Brief Rapture

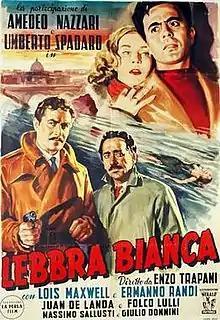

Brief Rapture is a 1951 Italian drama film directed by Enzo Trapani and starring Amedeo Nazzari, Lois Maxwell and Umberto Spadaro. An Italian war veteran teams up with a police inspector to pursue the drug-dealing gang who have killed his sister.